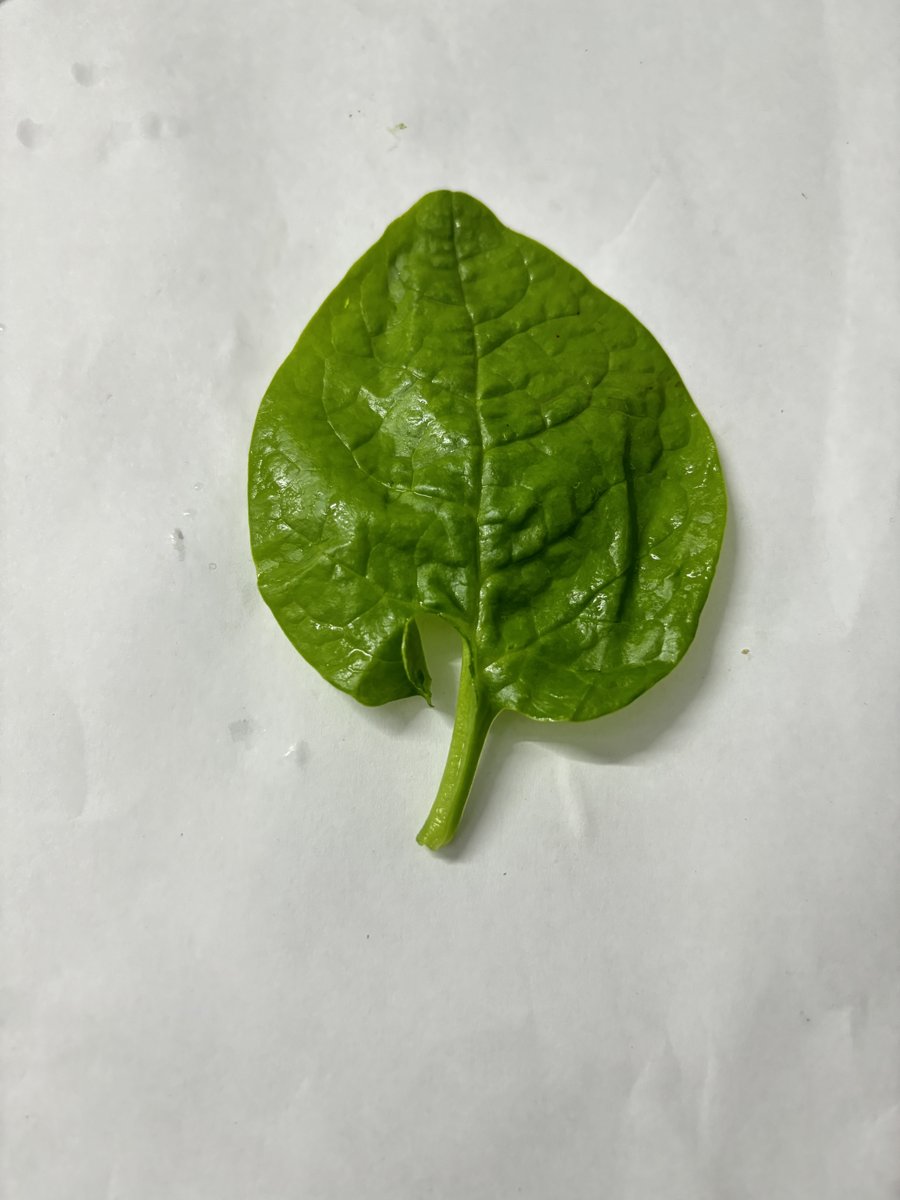
Label: Pest-Damage